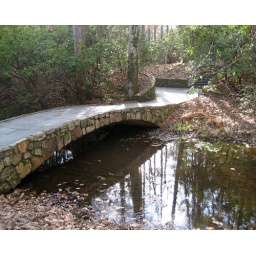
This scenic bridge at Callaway Gardens beckons a person over its arched stone work into the woods and beyond.